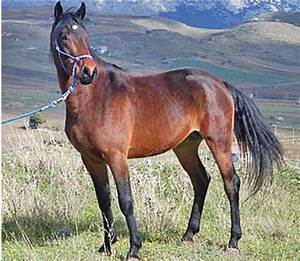
Label: horse